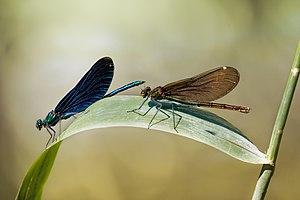
Mâle (à gauche) et femelle (à droite) de l'espèce (Calopteryx vierge (Calopteryx virgo), une demoiselle d'europe (famille des Calopterygidés). On le trouve souvent près des cours d'eau vive.